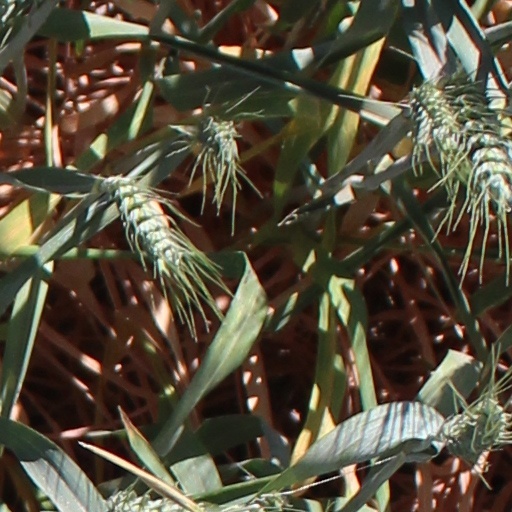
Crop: wheat